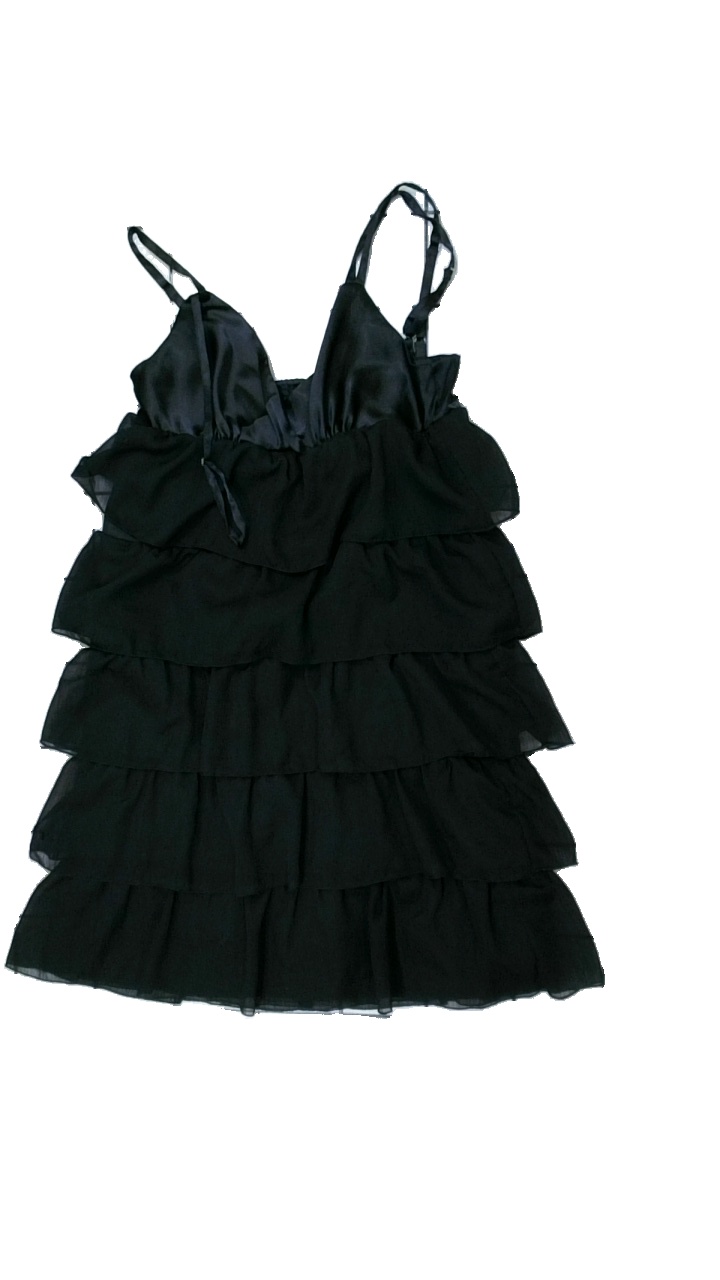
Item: Dress (Ladies)
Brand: Nearyou
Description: klänning med volang
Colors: Black
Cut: V-collar
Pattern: Other
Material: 100% polyester
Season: Summer
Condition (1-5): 2
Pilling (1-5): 4
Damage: hål
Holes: Minor
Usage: Export
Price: <50